G-Mode Archives

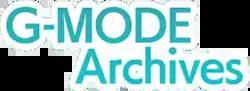

G-Mode Archives is a series of re-releases of older mobile games for the Nintendo Switch console as well as Windows PCs on Steam. The term "G-Mode Archives" on its own refers to titles that are developed or published by G-Mode, whereas G-Mode Archives+ refers to third-party releases. The series debuted on the Switch on April 16, 2020, and first appeared on Windows on April 21, 2021.